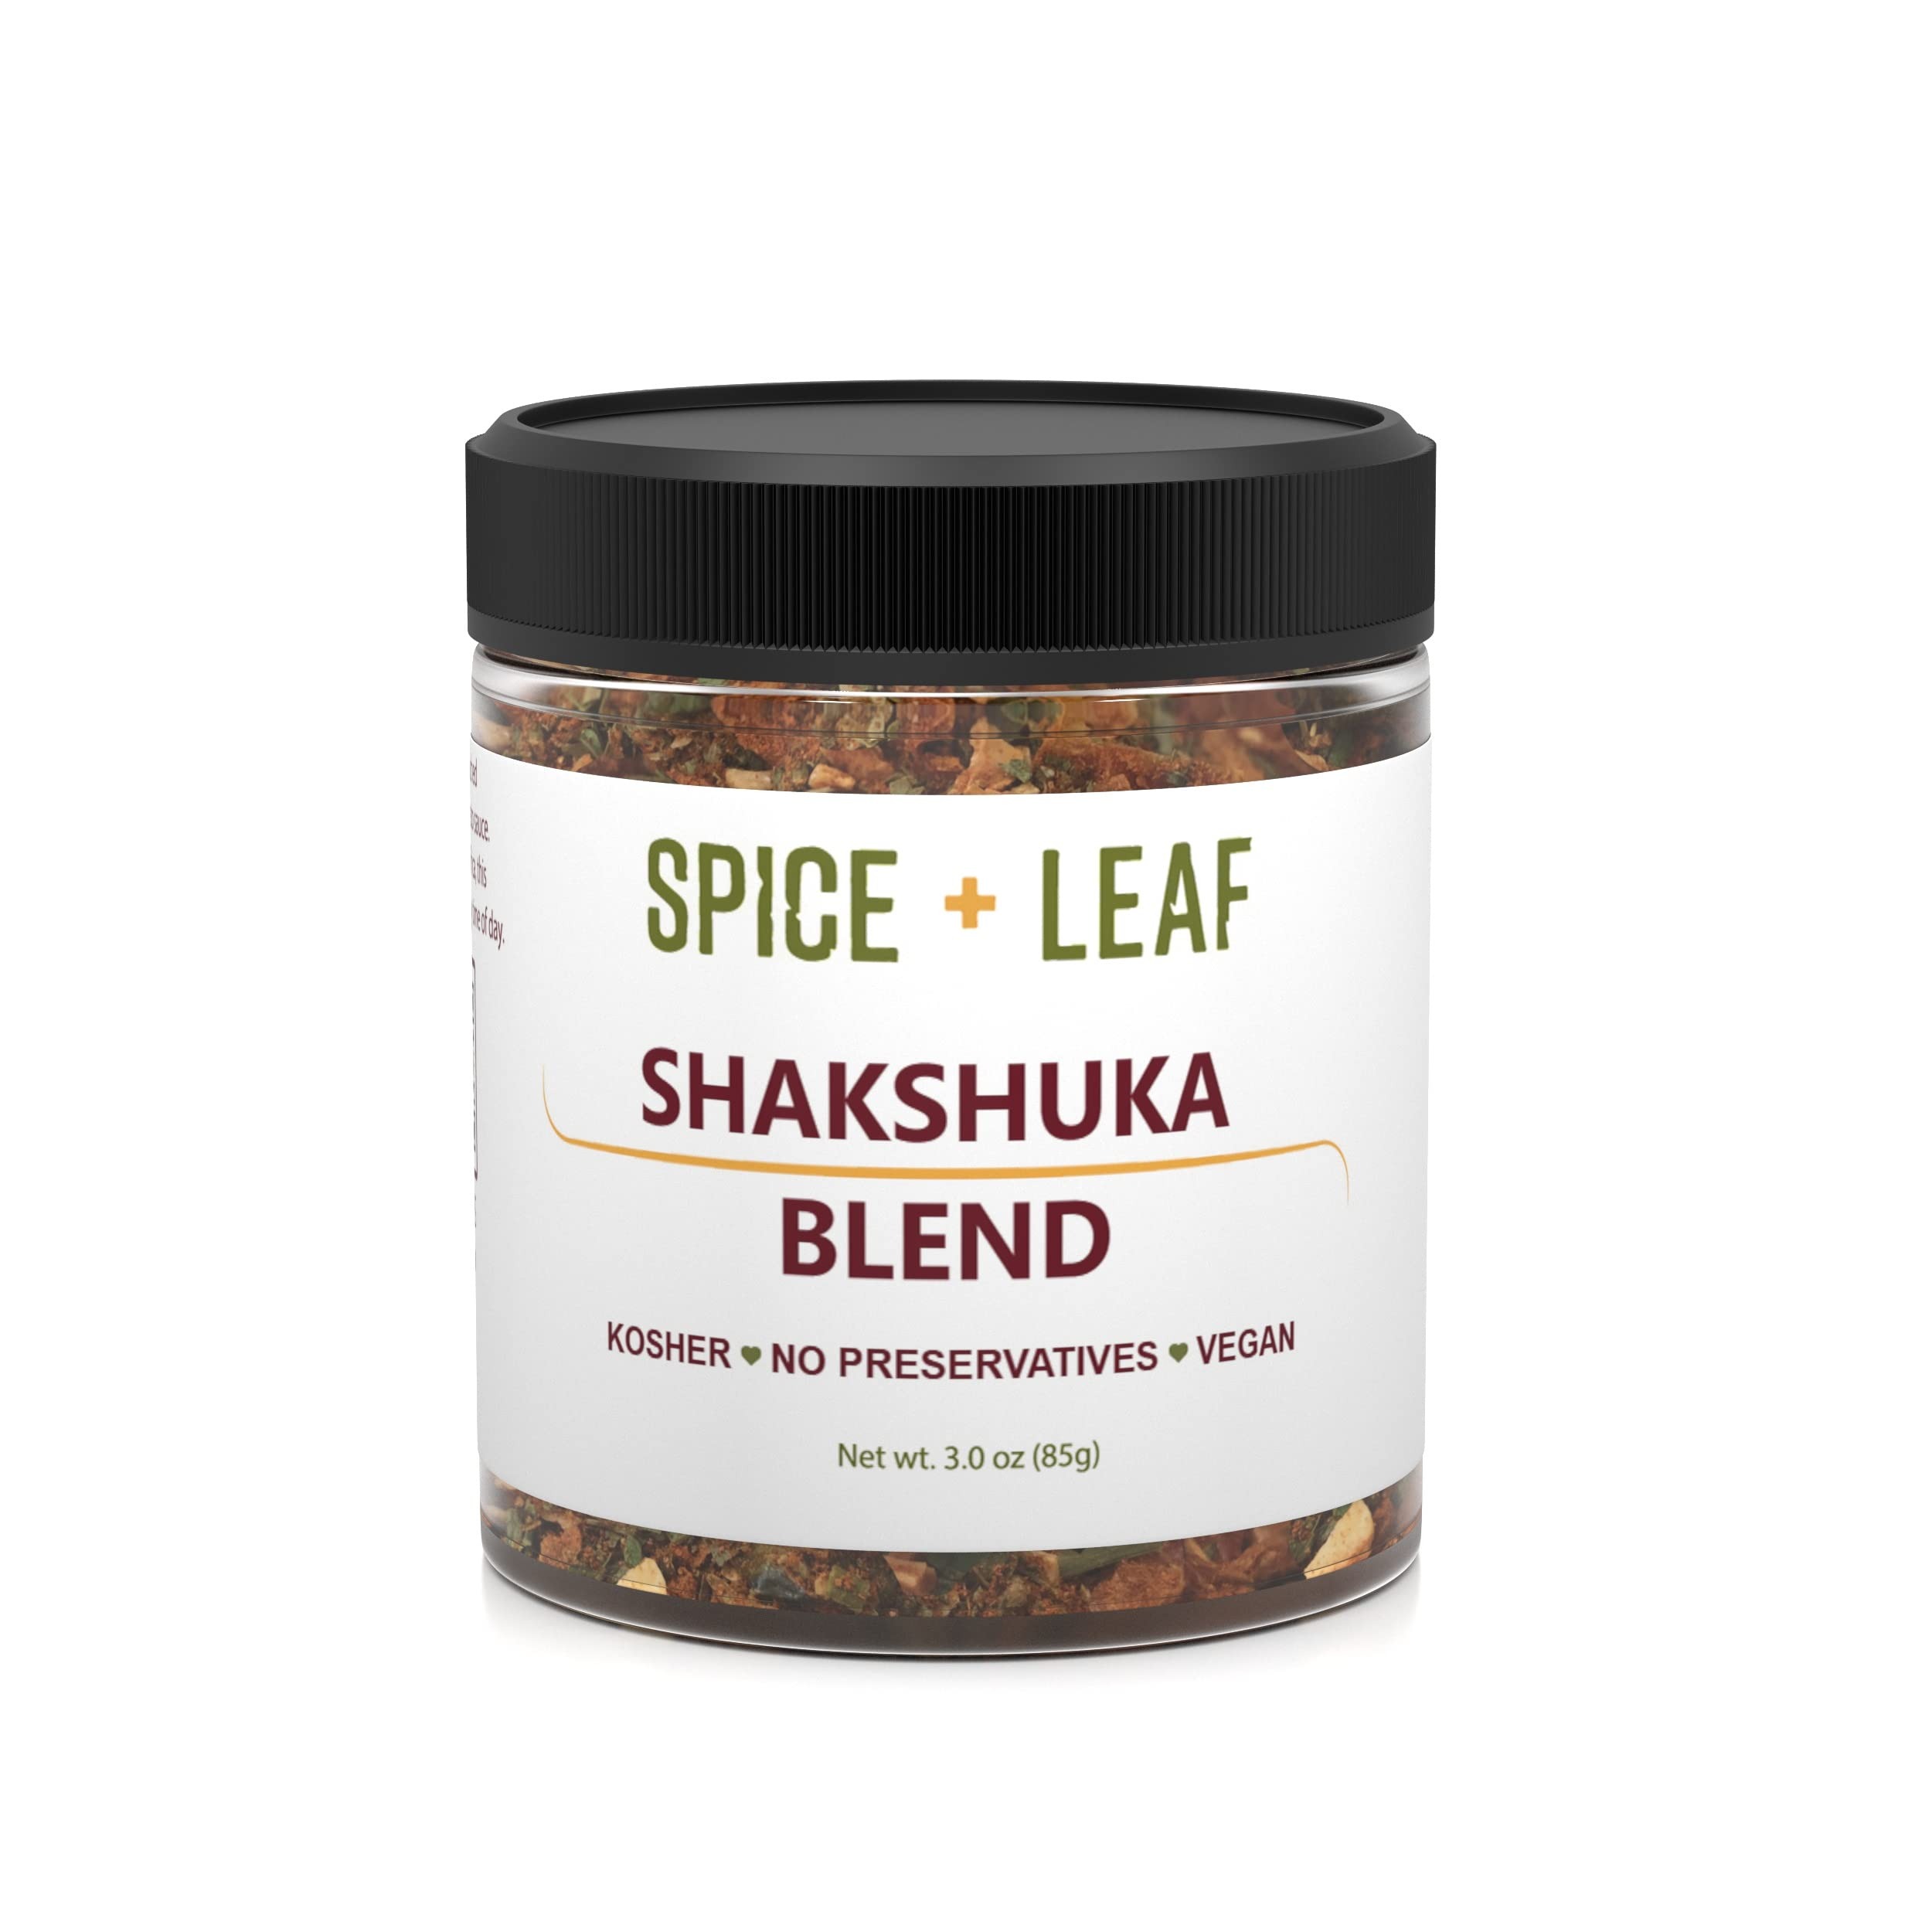
Item Name: Premium Shakshuka Blend by Spice + Leaf, 3 Oz - Kosher, Vegan, Preservative Free Spice. Vegetarian, Dairy Free and Salt Free
Bullet Point 1: SHAKSHUKA BLEND: The word shak-shuka comes from the Tunisian Arabic origin of “a mixture.” Shakshuka is traditionally a poached egg dish that sits in a tomato sauce, or a tomato ragout with garlic, onions, and bell peppers. This blend helps you recreate the hearty egg dish that is great for breakfast, brunch, lunch or dinner!
Bullet Point 2: FARM FRESH AND PURE: Spice + Leaf spices are fresh, Kosher and Non-GMO. There are no additives, fillers, or preservatives. It's just fresh spices grown in the old world methods.
Bullet Point 3: FULL OF FLAVOR: Shakshuka Blend is packed with flavor that will add a delicious tang to any ragout, stew or sauce. Our Shakshuka Blend does not need added salt or coloring agents to give it taste.
Bullet Point 4: POWERFUL SEASONING - We use use freshest ingredients including Onion, Bell Pepper, Paprika, Garlic, Cumin, Tomato, Parsley, Black Pepper, Coriander, Chives, and Sunflower Oil. These are real ingredients without chemicals or salt.
Bullet Point 5: HAND-PACKED IN THE USA: The plastic container is hand-measured and sealed for your kitchen in Southern California.
Product Description: Spice + Leaf Is About Adding Exciting Flavors To Food Without All The Hassle!</br>We seek out the best spices and herbs in the world and blend them to give you maximum flavor in your cooking!</br> You don’t have to be a mad chemist in the kitchen and try to figure out which spices go together - SPICE + LEAF does all that work for you.<p>Spices And Herbs: GMO Free, Kosher, And Vegan</br>We created SPICE + LEAF because we believe that putting clean, healthy food into our body ensures we are giving ourselves all the nutrients it needs.</br> Our spices are grown in the traditional methods.</br>Grown in the Middle East, we bring premium quality flavors straight to your table.<p>Strong Flavors, Without The Prep</br>Sometimes, after a long day of work and running around with the kids, you just don’t feel like cooking.</br>Here at SPICE + LEAF, our blends are quick and easy to use so you can get dinner on the table within 30 minutes.<p>Exotic Tastes You Can Create At Home</br>Our spices enable you to feel like you have traveled the world without ever leaving your kitchen.</br>Whether you like the deep rich taste of paprika offered in our Avocado & Egg Toast Topper, the hyssop in our Authentic Za’atar </br>Or the warm spice combination of cinnamon, allspice and ginger with a touch of hot chili pepper in our Ethiopian Berbere,</br>Your food will be transformed with vibrant flavor.<p>Elevate Your Food Without Added Preservatives, Sugar Or Salt</br>Spices are nature’s way of providing you essential nutrients you need.</br>Here at SPICE + LEAF, we know our products can transform your cooking and make your food taste amazing!
Value: 3.0
Unit: Ounce

Price: 14.49